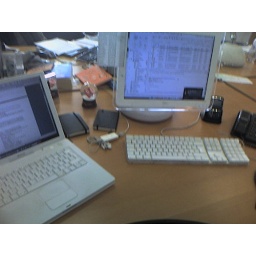
My desk in the office